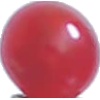
Label: redcurrant